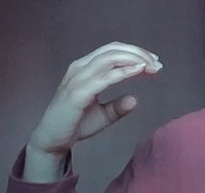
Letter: jeem